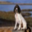
Label: dog